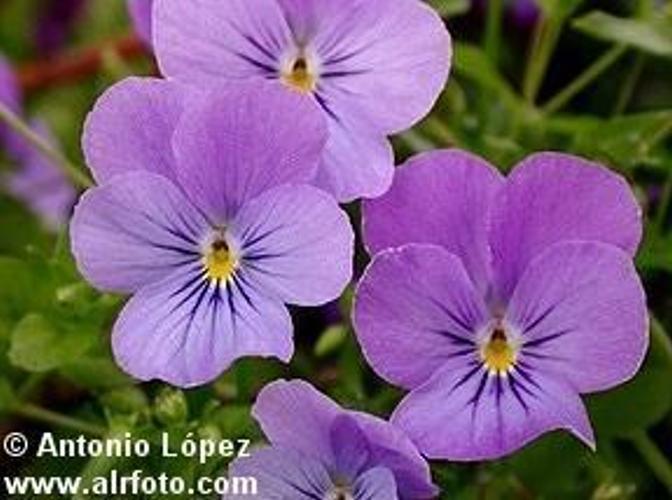
Flower: Pansy